Juglans cinerea

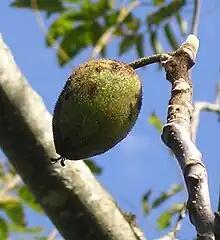
A butternut

Like other members of the family Juglandaceae, butternut's leafout in spring is tied to photoperiod rather than air temperature and occurs when daylight length reaches 14 hours. This can vary by up to a month in the northern and southernmost extents of its range. Leaf drop in fall is early and is initiated when daylight drops to 11 hours. The species is monoecious. Male (staminate) flowers are inconspicuous, yellow-green slender catkins that develop from axillary buds and female (pistillate) flowers are short terminal spikes on current year's shoots. Each female flower has a light pink stigma. The flowers of both sexes typically do not mature at the same time on an individual tree.